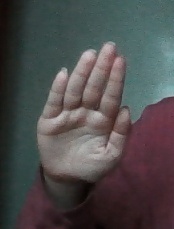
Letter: seen